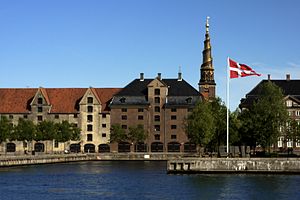
Asiatisk Plads
Asiatisk Plads set fra havnen.
Asiatisk Plads er en gade og et område i København, beliggende på Christianshavn mellem Strandgade og Københavns Havn. Navnet kommer efter Asiatisk Kompagni, som havde hovedsæde på Strandgade fra 1732 til 1843. Udenrigsministeriet er beliggende på Asiatisk Plads.